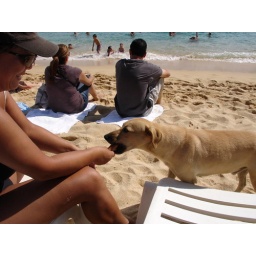
Feeding a beach dog in Cabo